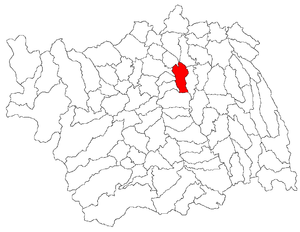
Bacău est une ville du nord-est de la Roumanie, en Moldavie roumaine, sur la rivière Bistrița et aux pieds de la partie orientale des Carpates. Elle est le chef-lieu du județ de Bacău.